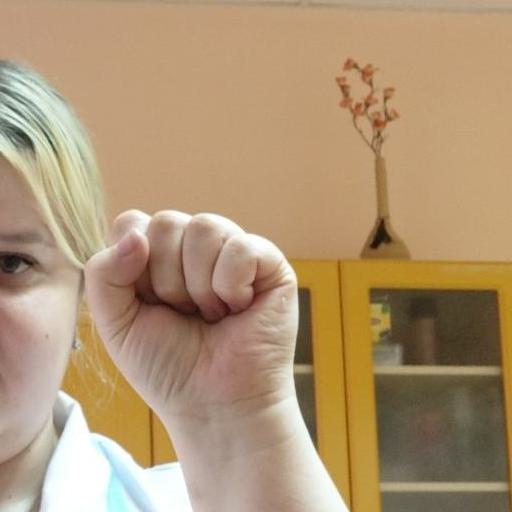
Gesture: fist